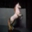
Label: horse